Simferopol International Airport

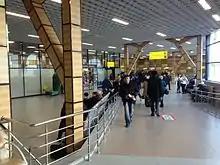
Simferopol International Airport inactive terminal B inside after reconstruction

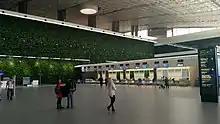
Check-in desks and wall with natural plants

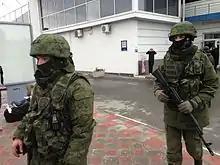
Russian soldiers without insignia at the airport on 28 February 2014

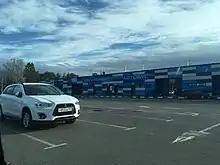
Bus station terminal in Simferopol Airport, 2017

On 21 January 1936, the Council of People's Commissars of the Crimean Autonomous Republic decided to allocate land and begin construction of the Simferopol Airport. Simferopol to Moscow flights began in May 1936. Before the Second World War, regular air travel was established between Simferopol and Kyiv, Kharkiv, and other airports. In 1957, a terminal was commissioned. Lighting equipment was installed on a dirt runway and IL-12, IL-14, and Mi-4 aircraft began landing at the airport. In 1960, a concrete runway with an apron and parking areas was constructed. The airport began to operate around the clock and in adverse weather conditions, using new aircraft such as Antonov An-10 and IL-18. In the 1950s and 1960s, the AN-2 carried cargo and passenger flights to regional centers of the Crimea, and the Mi-4 flew to Yalta. In the summer of 1960, a squadron of Tu-104 was organized for the first time in Ukrainian SSR. Starting in 1964, the An-24 was based at the airport.